Lê Văn Duyệt

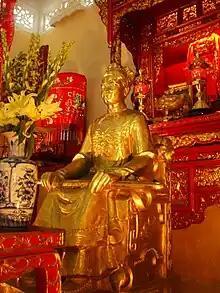
Bronze statue of Lê Văn Duyệt in his tomb

Lê Văn Duyệt (1763 or 1764 – 30 July 1832) was a Vietnamese general who helped Nguyễn Ánh—the future Emperor Gia Long—put down the Tây Sơn wars, unify Vietnam and establish the Nguyễn dynasty. After the Nguyễn came to power in 1802, Duyệt became a high-ranking mandarin, serving under the first two Nguyễn emperors Gia Long and Minh Mạng.